Parthan Kanda Paralokam

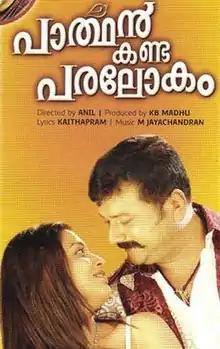
DVD cover

Parthan Kanda Paralokam is a 2008 Indian Malayalam-language comedy action film directed by Anil, starring Jayaram, Mukesh, Kalabhavan Mani and Sridevika in the lead roles. The film also features Jagathy Sreekumar, Kottayam Nazeer and Salim Kumar in supportive roles. Kalabhavan Mani plays the villain role.